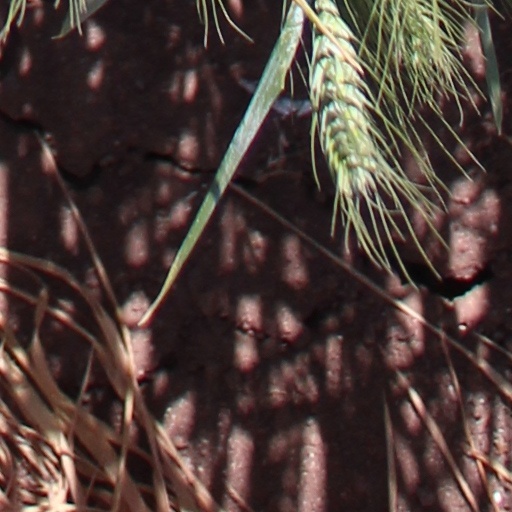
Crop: wheat